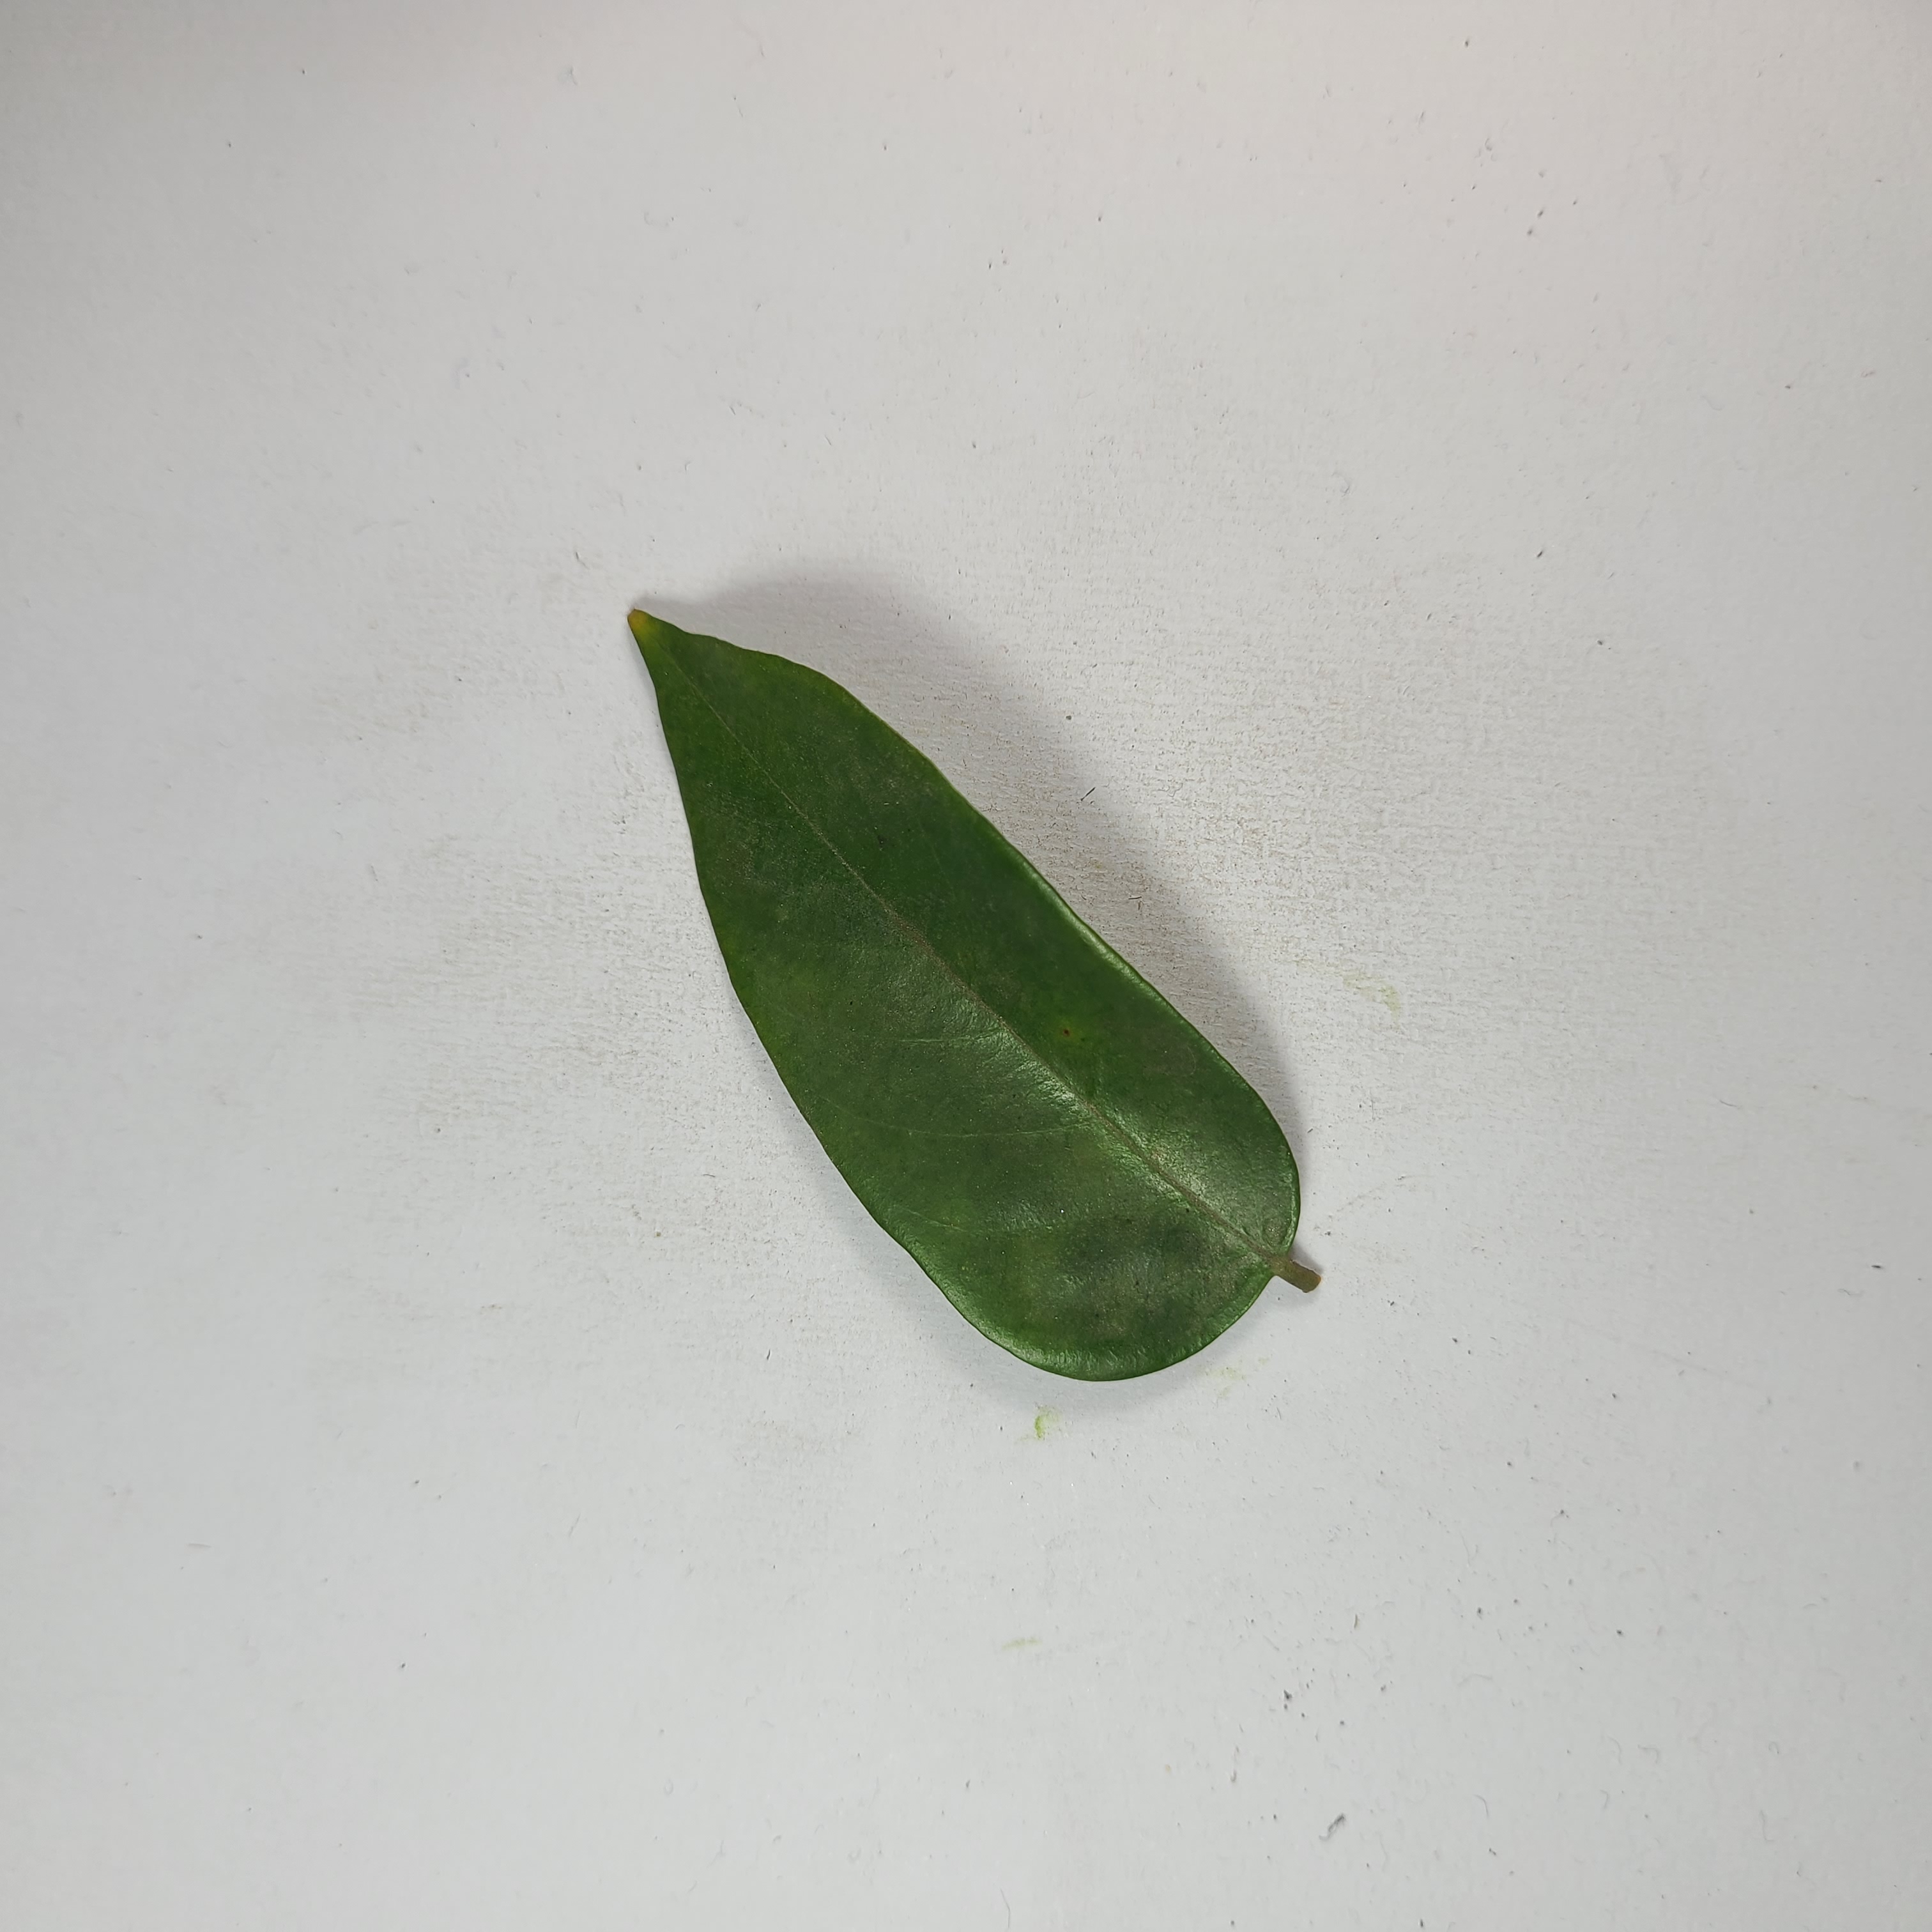
Label: Healthy Leaves